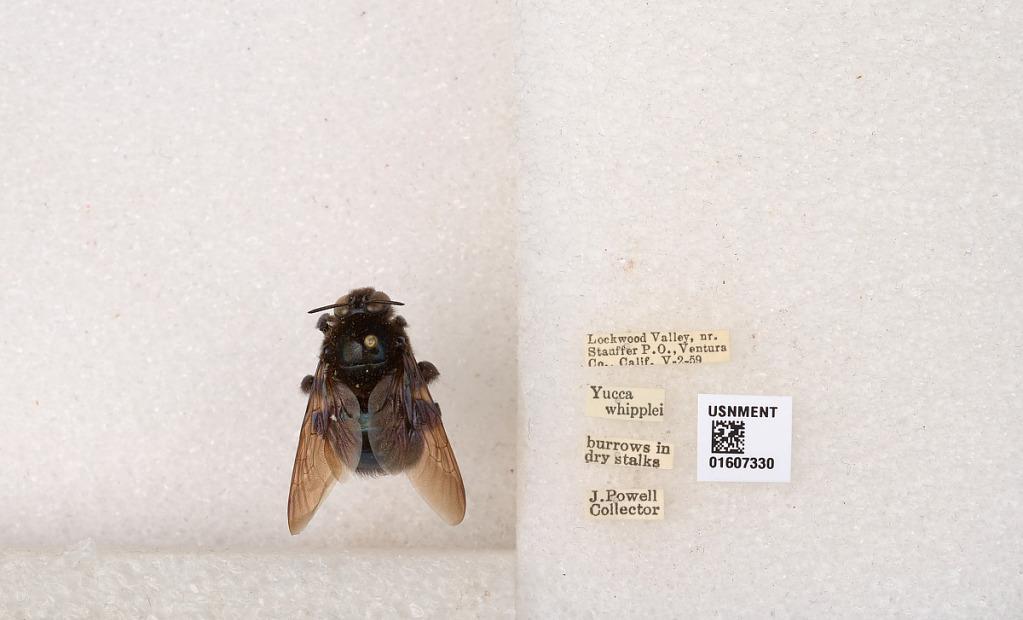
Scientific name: Xylocopa (Xylocopoides) californica diamesa Hurd
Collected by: J. Powell
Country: United States
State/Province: California
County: Ventura
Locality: Lockwood Valley, nr. Stauffer P.O.
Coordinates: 34.7457, -119.068